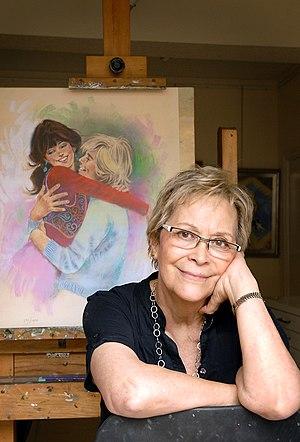
Purita Campos, pseudonyme de Purificación Campos Sánchez, est une dessinatrice de bande dessinée espagnole.